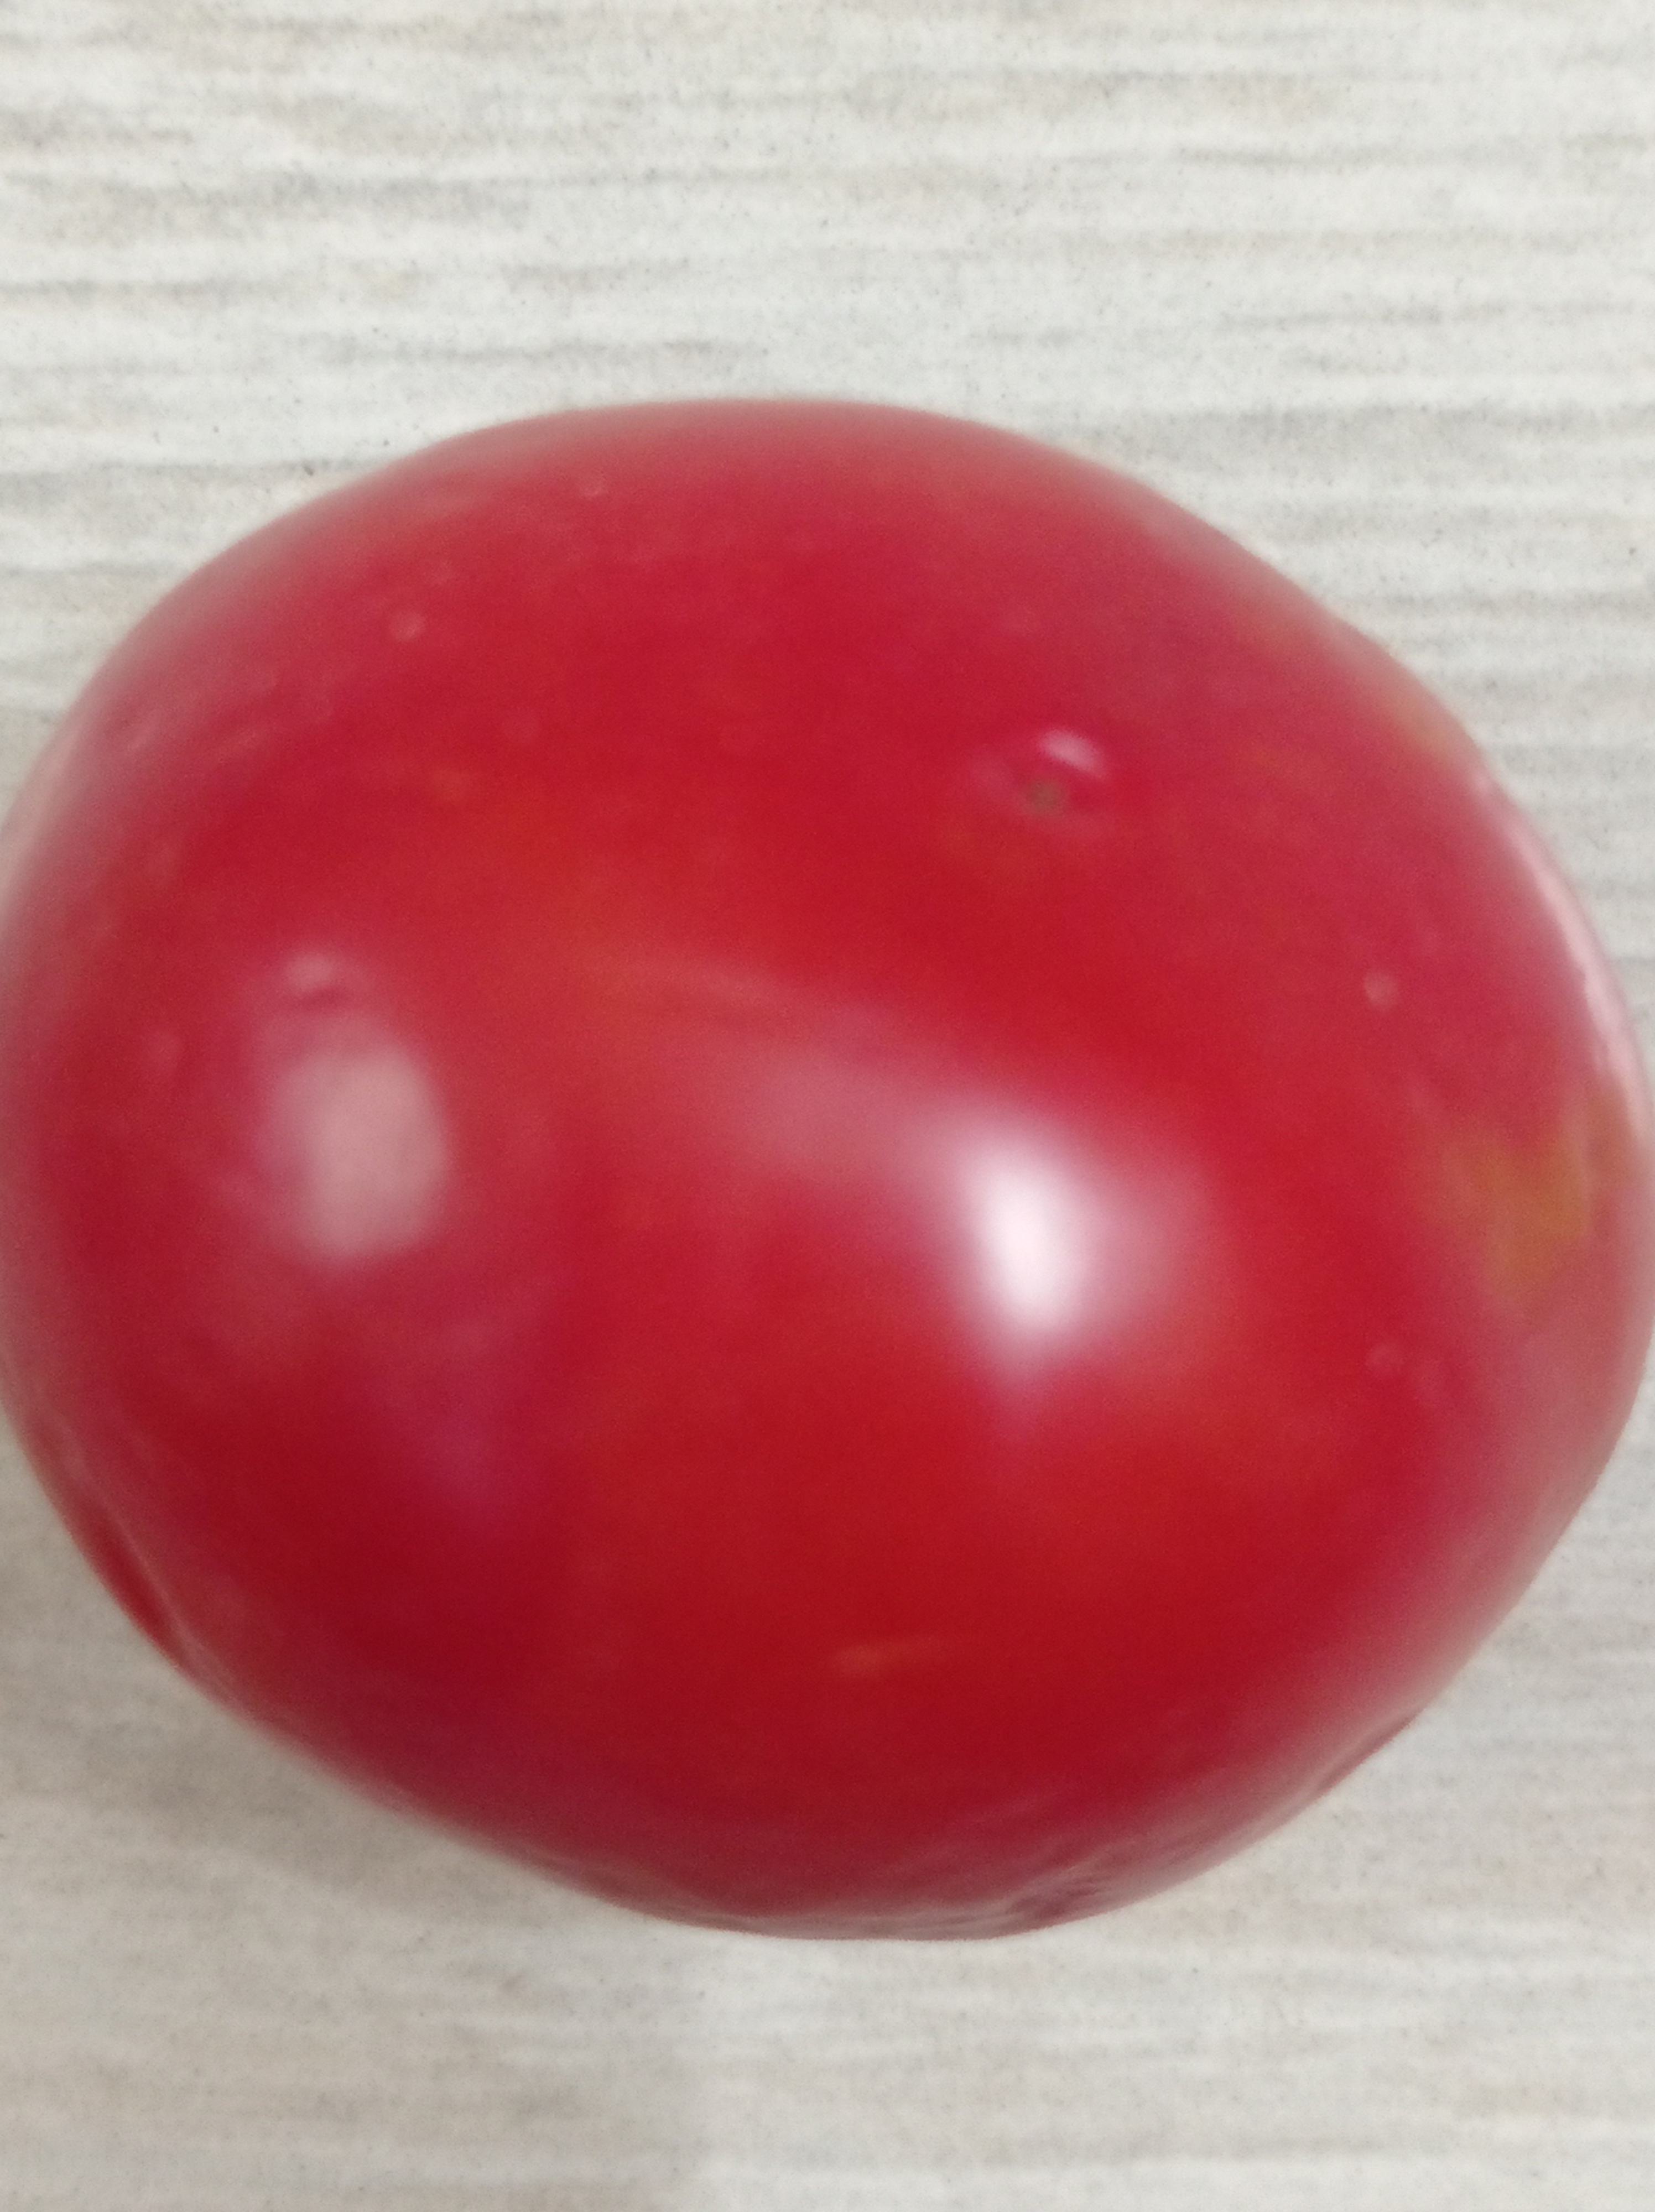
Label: Fresh